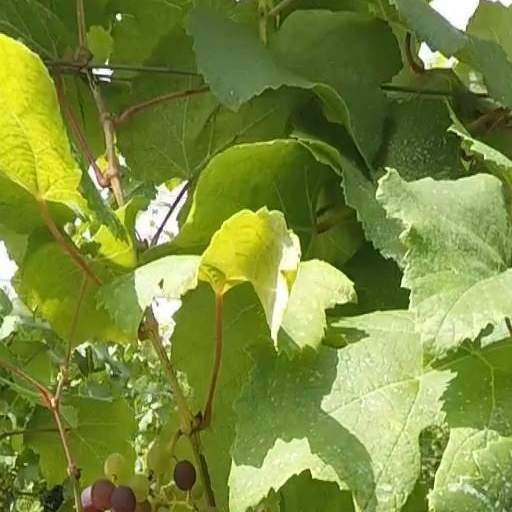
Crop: grape